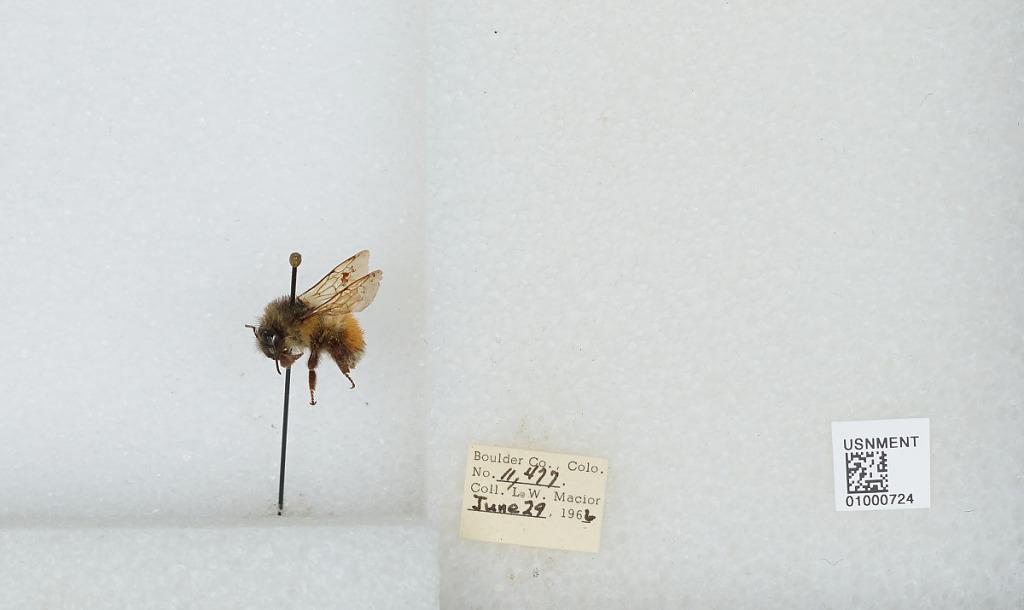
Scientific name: Bombus (Pyrobombus) melanopygus Nylander
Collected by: L. Macior
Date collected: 1966-6-29
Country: United States
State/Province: Colorado
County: Boulder
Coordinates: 40.015, -105.27